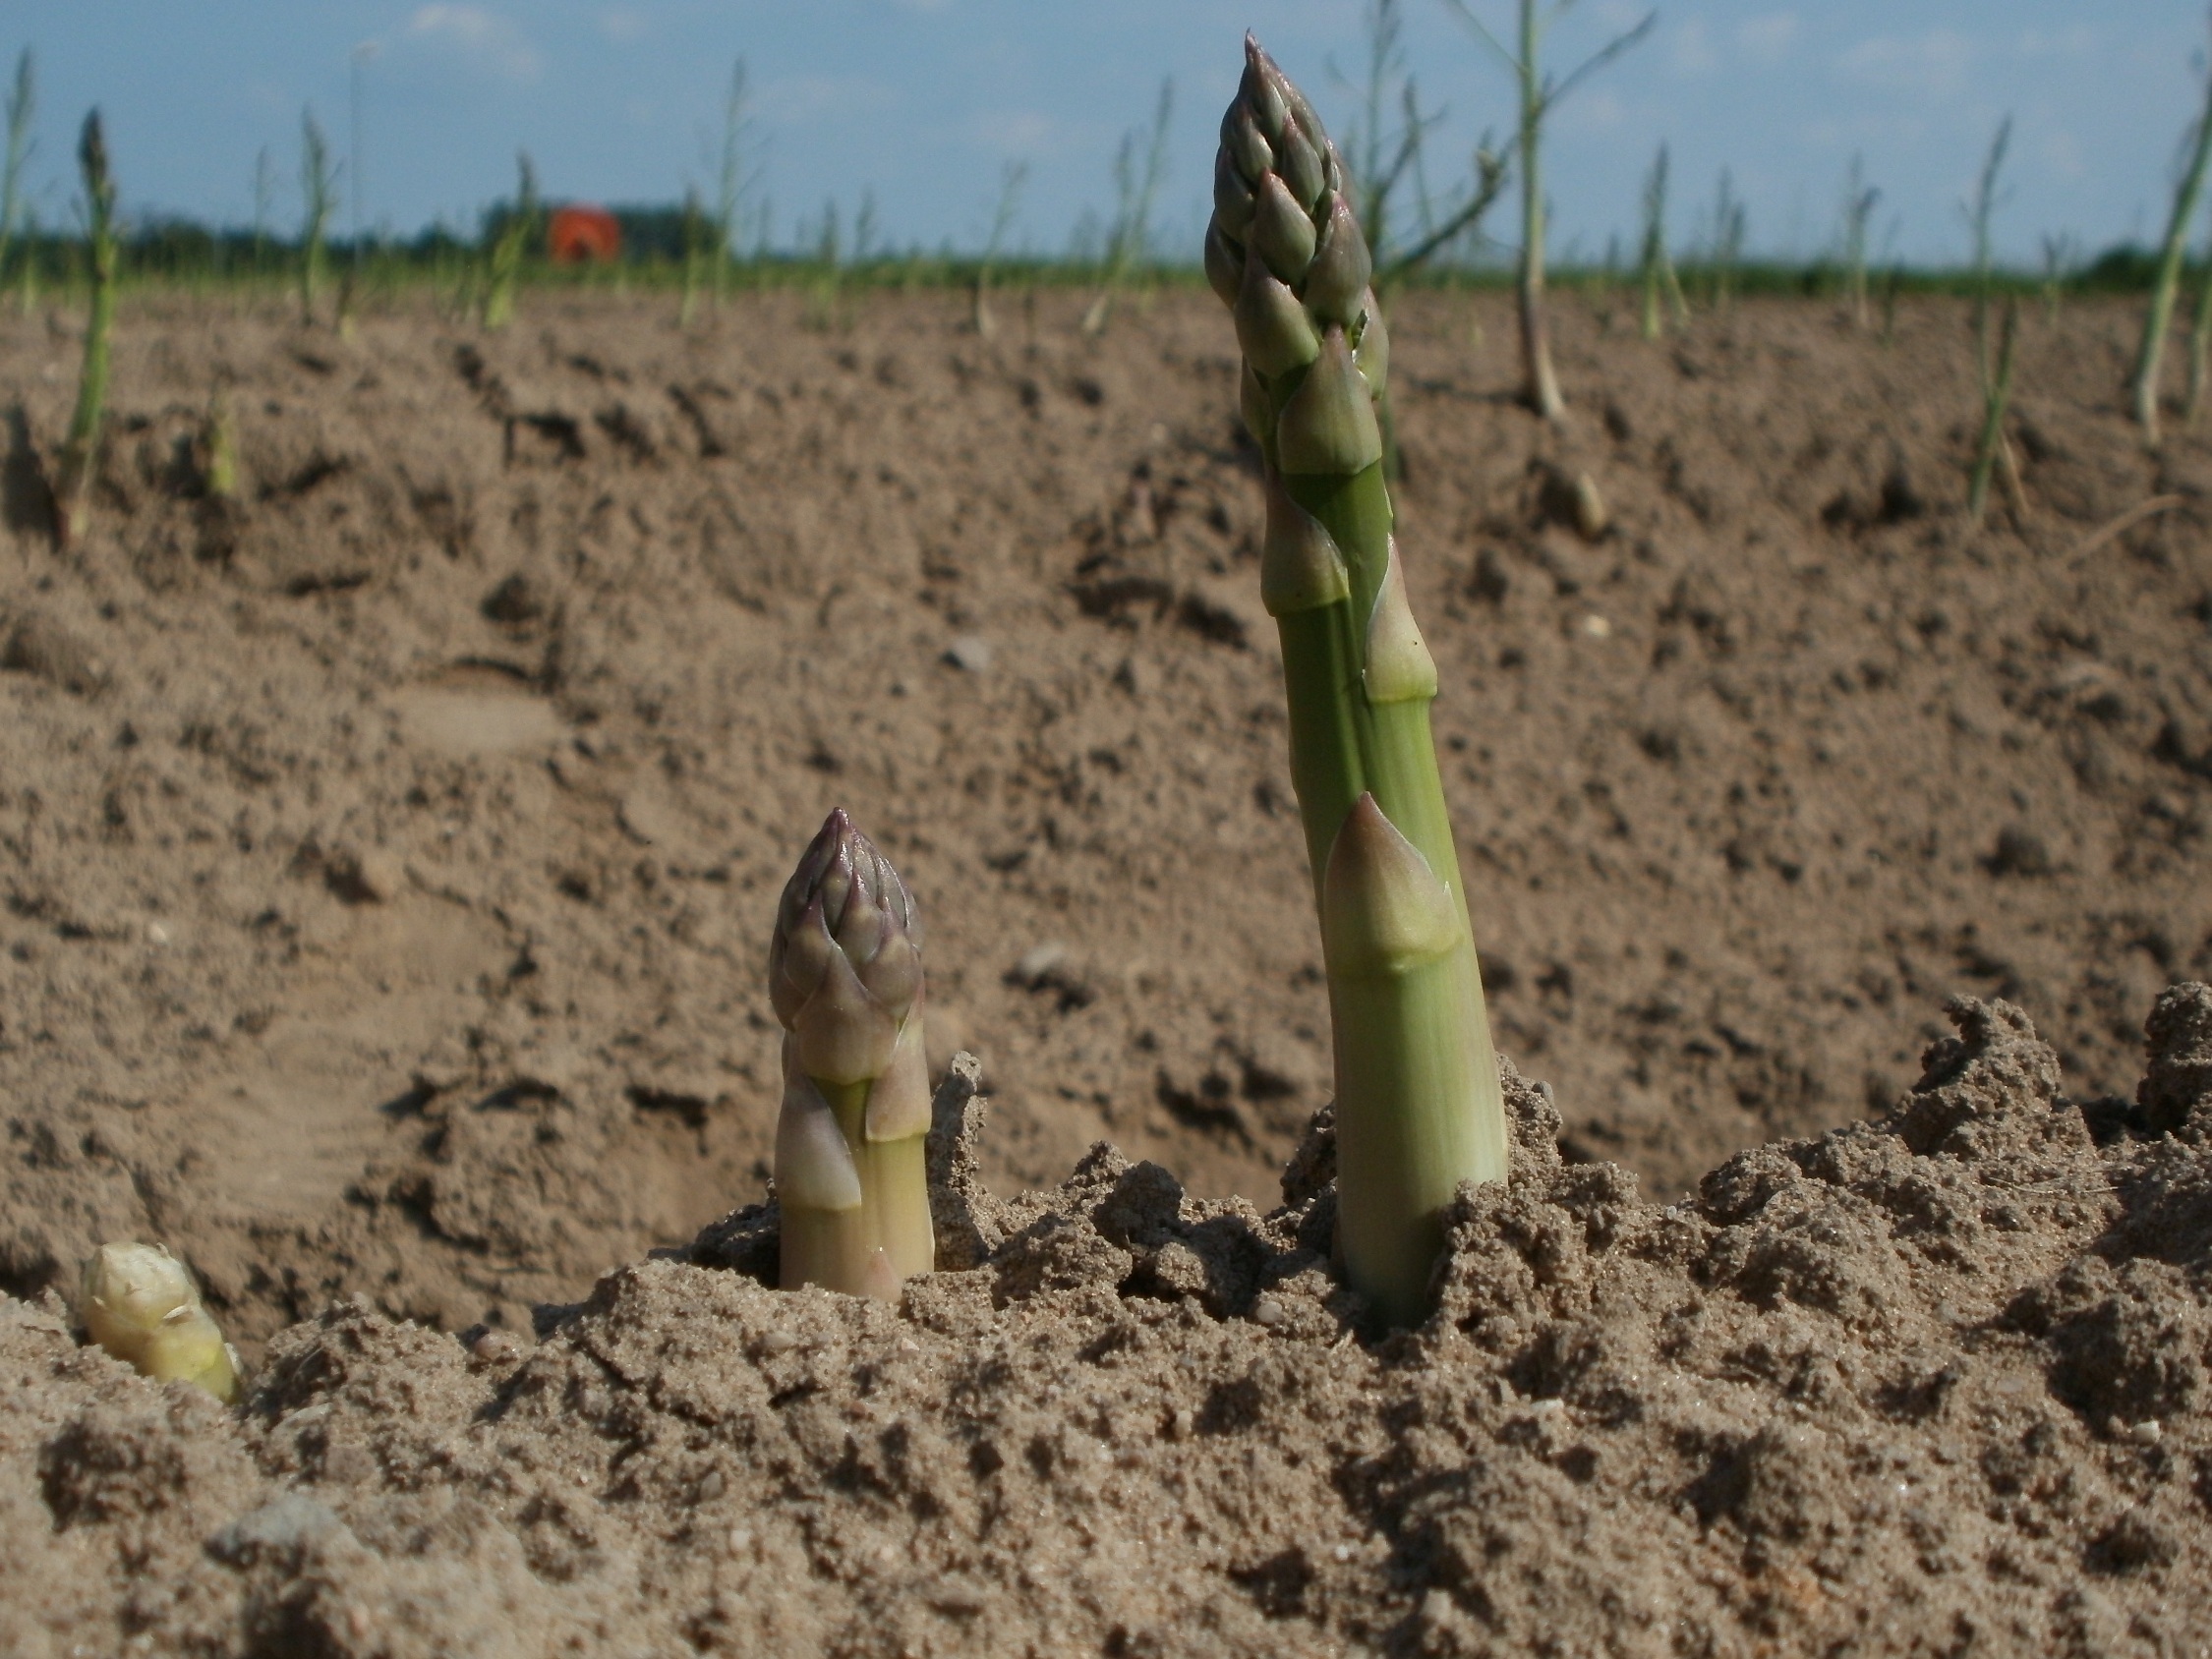
growth, plant, field, ripe, farming, harvest, produce, crop, soil, agriculture, asparagus, organic, cultivated, grass family